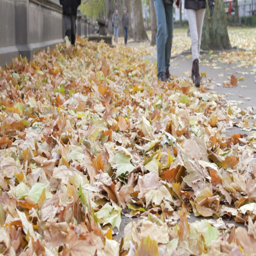
walking through the autumn leaves in a park